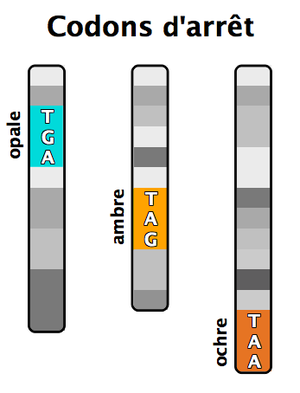
codon stop, codon de terminaison, arrêt, génétique, chromosone
Un codon-stop, codon de terminaison ou encore codon non-sens est l'un des trois codons qui marquent la fin de la traduction d'un ARNm en protéine. Il n'est en général jamais traduit car il n'existe pas d'ARN de transfert correspondant. Le codon UGA peut cependant, dans les cas exceptionnels des sélénoprotéines, coder une sélénocystéine ; cet acide aminé rare est alors incorporé à l'aide de signaux supplémentaires présents sur l'ARN messager et d'un ARN de transfert particulier. De la même manière, il a été montré que chez certaines archées méthanogènes, le codon UAG peut coder un acide aminé, la pyrrolysine. Une mutation ponctuelle qui donne naissance à un codon d'arrêt est appelée une mutation non-sens.